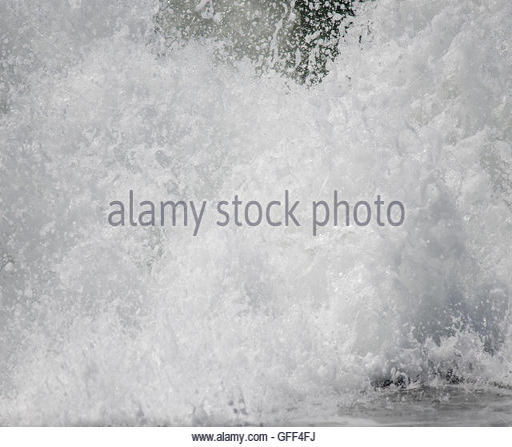
a close - up or macro shot of waves crashing along the coast